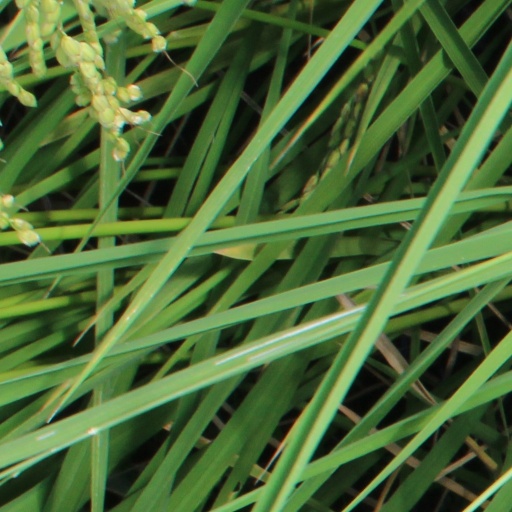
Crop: rice